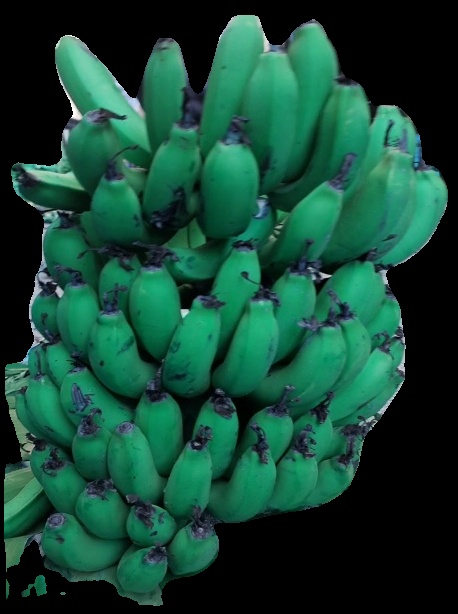
Variety: pachbale
Grade: grade2